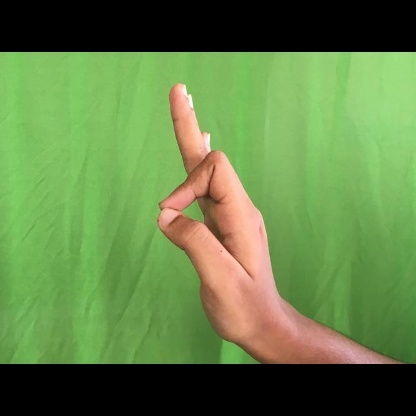
Mudra: Aralam